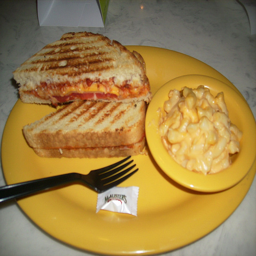
A yellow plate topped with a sandwich next to macaroni and cheese.
a plate with a cut sandwich and macaroni with cheese
The grilled sandwich is in halves with a side of macaroni.
This is an image of a grilled cheese sandwich and mac and cheese.
A grilled cheese sandwich sits on a plate next to macaroni